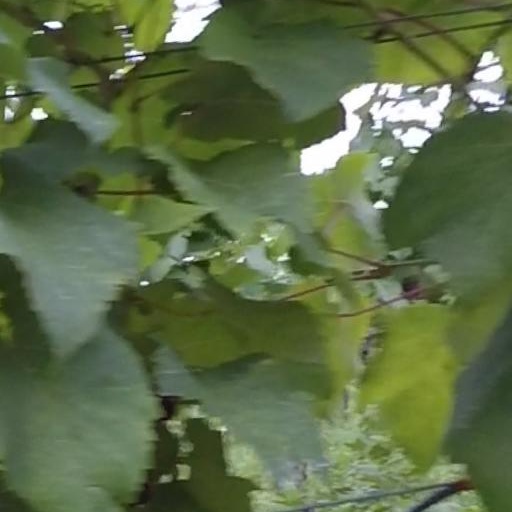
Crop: grape